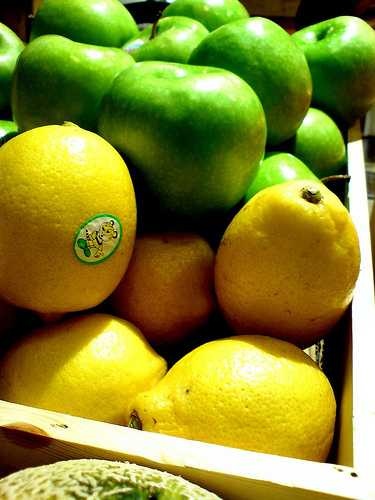
Label: Lemon